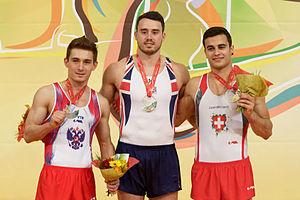
Championnats d'Europe de gymnastique artistique 2015. Cheval d'arçons.
Les 6ᵉˢ Championnats d'Europe individuels de gymnastique artistique masculine et féminine se sont déroulés à Montpellier, en France, du 15 au 19 avril 2015.